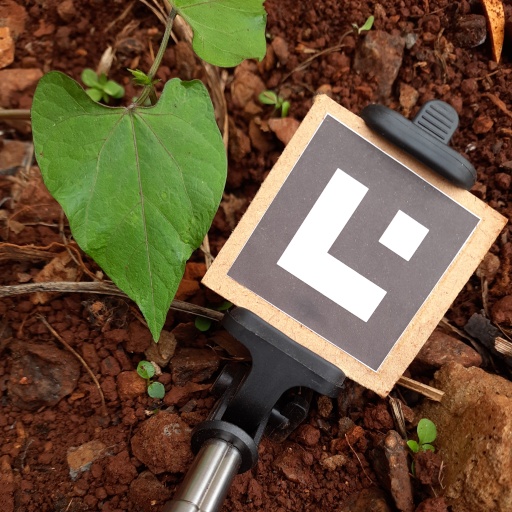
Observations: wavy surface, no eating holes, under cloudy sky